Rafael Nadal

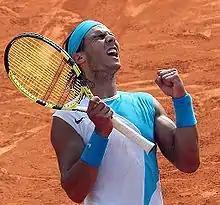
Nadal wearing his signature Nike sleeveless shirt at the French Open in 2007, while holding his Babolat racquet

Nike served as Nadal's clothing and shoe sponsor. Nadal's signature on-court attire entailed a variety of sleeveless shirts paired with 3/4 length capri pants. For the 2009 season, Nadal adopted more-traditional on-court apparel. Nike encouraged Nadal to update his look in order to reflect his new status as the sport's top player at that time. In 2009, Nadal played matches in a polo shirt specifically designed for him by Nike, paired with shorts cut above the knee. Nadal wore Nike's Air CourtBallistec 2.3 tennis shoes, with various customizations throughout the season, including his nickname "Rafa" on the right shoe and a stylized bull logo on the left.